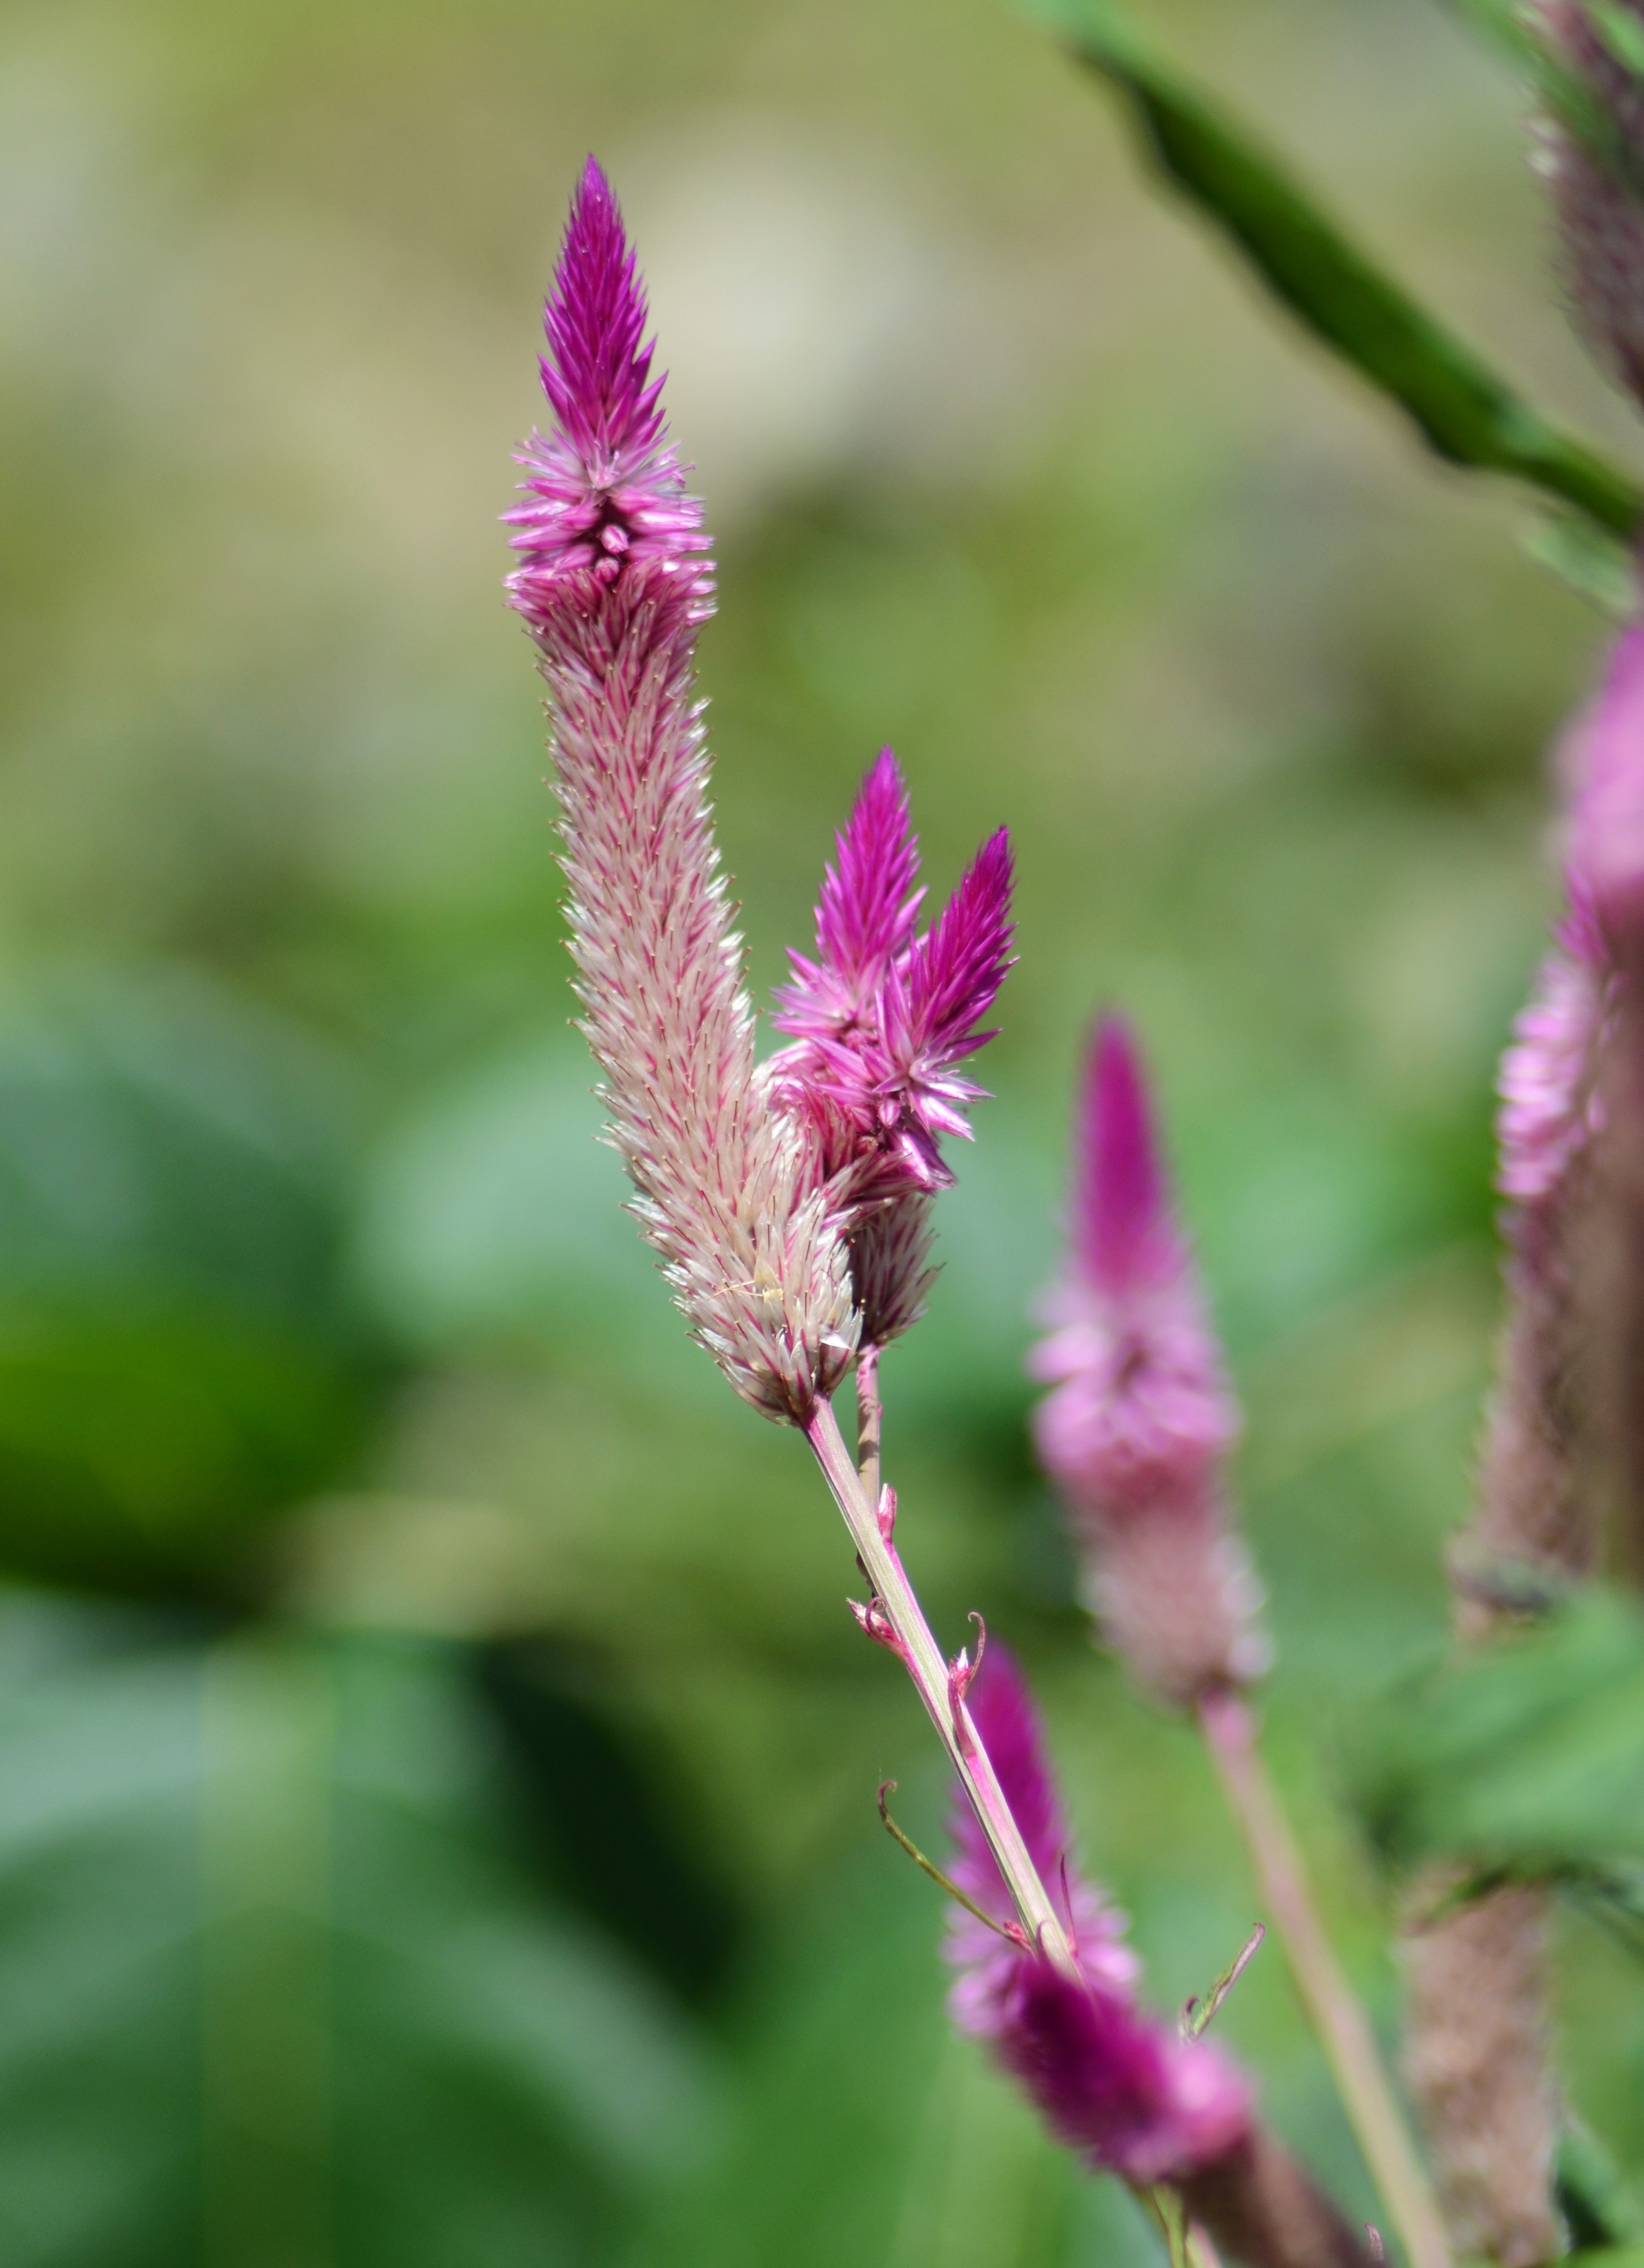
nature, grass, blossom, plant, leaf, flower, wild, green, herb, botany, garden, pink, flora, wild flower, plants, wildflower, wild plant, wild flowers, purple flowers, shrub, violet, flowering, macro photography, summer flowers, flowering plant, annual plant, grass family, plant stem, land plant